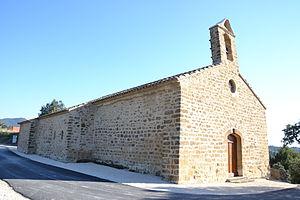
Chapelle Notre Dame de Cadenet, à Piégon (26)
Piégon est une commune française située dans le département de la Drôme en région Auvergne-Rhône-Alpes.
Cet article recense les monuments historiques de la Drôme, en France.